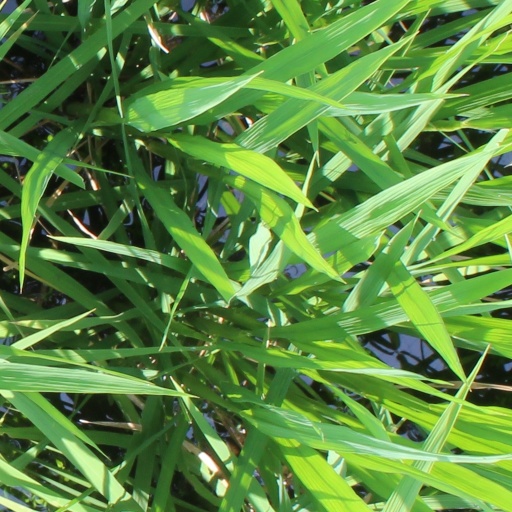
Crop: rice